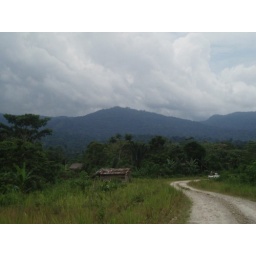
Some remote villages can be accessed by truck down gravel roads